Red Dead Redemption

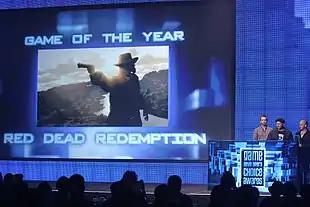
"Red Dead Redemption" won the Game Developers Choice Award for Game of the Year.

"Red Dead Redemption" received multiple nomination and awards from gaming publications. At the Spike Video Game Awards in 2010, the game received ten nominations and went on to win four awards: Game of the Year, Best Song in a Game ("Far Away"), Best Original Score, and Best DLC ("Undead Nightmare"). The game led the 14th Annual Interactive Achievement Awards with nine nominations and five awards, winning Action Game of the Year, Outstanding Achievement in Game Direction, and Outstanding Character Performance for Wiethoff's portrayal of John Marston. At the 11th Annual Game Developers Choice Awards, "Red Dead Redemption" won four awards of five nominations, including Game of the Year and Best Game Design.